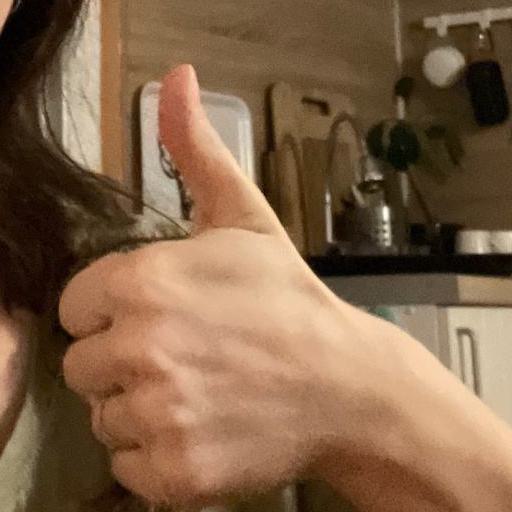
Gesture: like